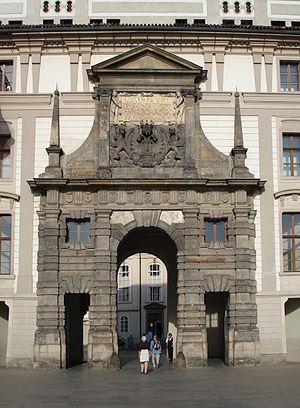
Chateau de Prague, Porte Mathias entre les premiere et deuxieme cours